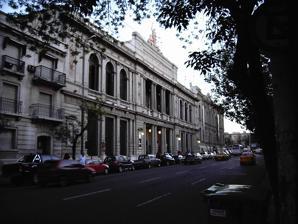
Building: Teatro del Libertador General San Martín
Country: Argentina
Year built: 1891
For the theater in Buenos Aires, see Teatro General San Martín . Libertador San Martín Theatre View of the concert hall The Teatro del Libertador General San Martín (or more commonly, Teatro del Libertador or Teatro Libertador ) is the premier stage theatre , opera house and concert hall in Córdoba, Argentina . Overview Noting the absence of a concert hall in his native Córdoba, Provincial Justice Minister Ramón J. Cárcano proposed the establishment of one to Governor Ambrosio Olmos in 1887. Securing the project's approval and funding from the Córdoba Legislature, Cárcano commissioned a fellow Italian Argentine , architect Francesco Tamburini , for the project's design. Creating an eclectic Italianate theatre, Tamburini's design was juxtaposed with Arturo Nembrini Gonzaga's interior verdigris accents, façade reliefs and quadriga , all nods to the Beaux Arts architecture so in demand in Argentina at the time. The entirety of the theatre's materials, fabrics and machinery was imported for the purpose from Europe . The landmark institution was inaugurated on April 26, 1891, as the Rivera Indarte Theatre. Popularly known as the Teatro de la Calle Ancha ("Broad Street Theatre") during the early 20th century (Broad Street was later renamed Vélez Sársfield Avenue), the grand concert hall was designed for a capacity of 1,000 spectators. Its concert hall featured a rising floor to stage level, made available during the many social balls held there since then. Among the first prominent drama theatre directors to stage productions there was María Guerrero , who popularized the theatre of Spain in Argentina after 1897. Subsequent years saw numerous internationally renowned classical performers, as well, notably Enrico Caruso , Titta Ruffo , Tito Schipa and Arthur Rubinstein . The theatre additionally houses the Luis de Tejeda and Rafael Grisolía halls, each with capacities of around 100 and mainly reserved for seminars, as well as for the theatre's Youth Orchestra. A museum of the institution's extensive stagecraft collection was organized into the Cristóbal de Aguilar Musical and Theatre Museum in 1970. The institution was renamed in honor of General José de San Martín in 1950 by order of President Juan Perón on the occasion of the centennial of the Liberator's death. It was renamed Rivera Indarte in 1956 (following Perón's overthrow), and regained the San Martín denomination in 1973. Sources Gobierno de la Provincia de Córdoba: Teatro del Libertador (in Spanish) 31°25′09″S 64°11′16″W / 31.41917°S 64.18778°W / -31.41917; -64.18778 Authority control databases : Geographic EUTA theatre